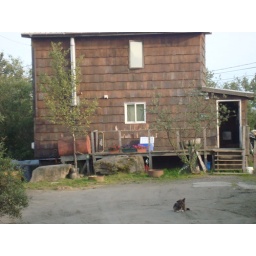
random house and dog in Bethel (actually a 2 story house- not a lot of these)